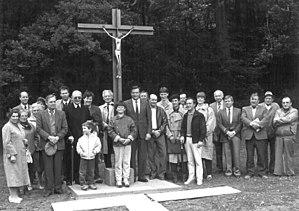
Inauguration de la croix du village de Nörvenich (Allemagne) le 19.06.1987 sous la présence de l'artiste Jean Vincent de Crozals ainsi que de son épouse et ses fils.
Jean Vincent de Crozals, né le 8 août 1922 à Toulouse et mort le 9 août 2009 à Antibes, est un sculpteur et peintre français.